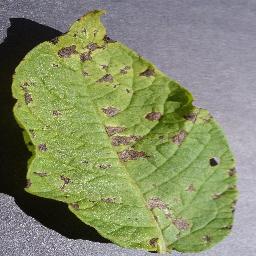
Etiqueta: Tizon_Temprano